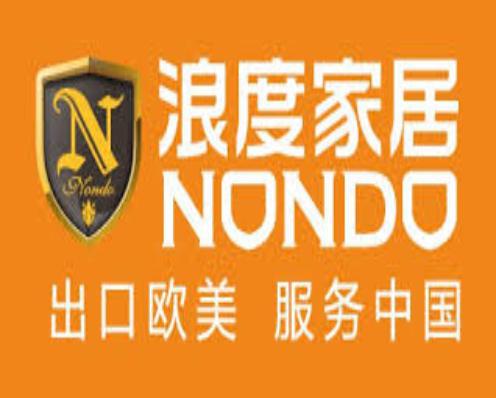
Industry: Necessities